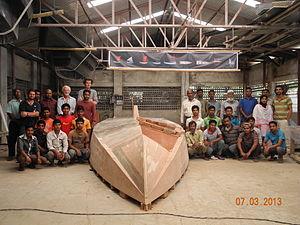
L'équipe du chantier TaraTari
TaraTari est un chantier naval créé en 2004 par Yves Marre au Bangladesh. Soutenu par l’association Watever, le chantier a pour objectif d’aider au développement d’une production navale moderne, sûre et responsable dans le pays.